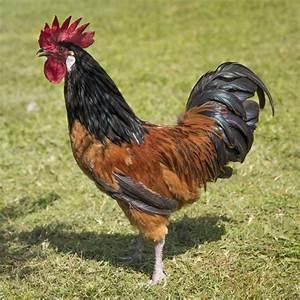
chicken